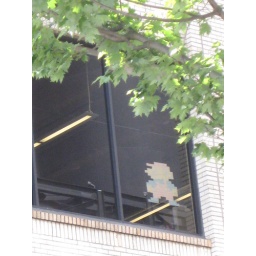
Mario up in the window of an office building